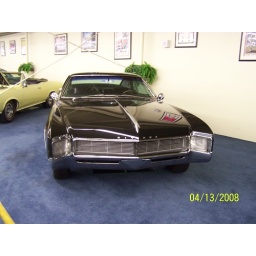
My father had one of these back in the 60's. Was silver with black interior